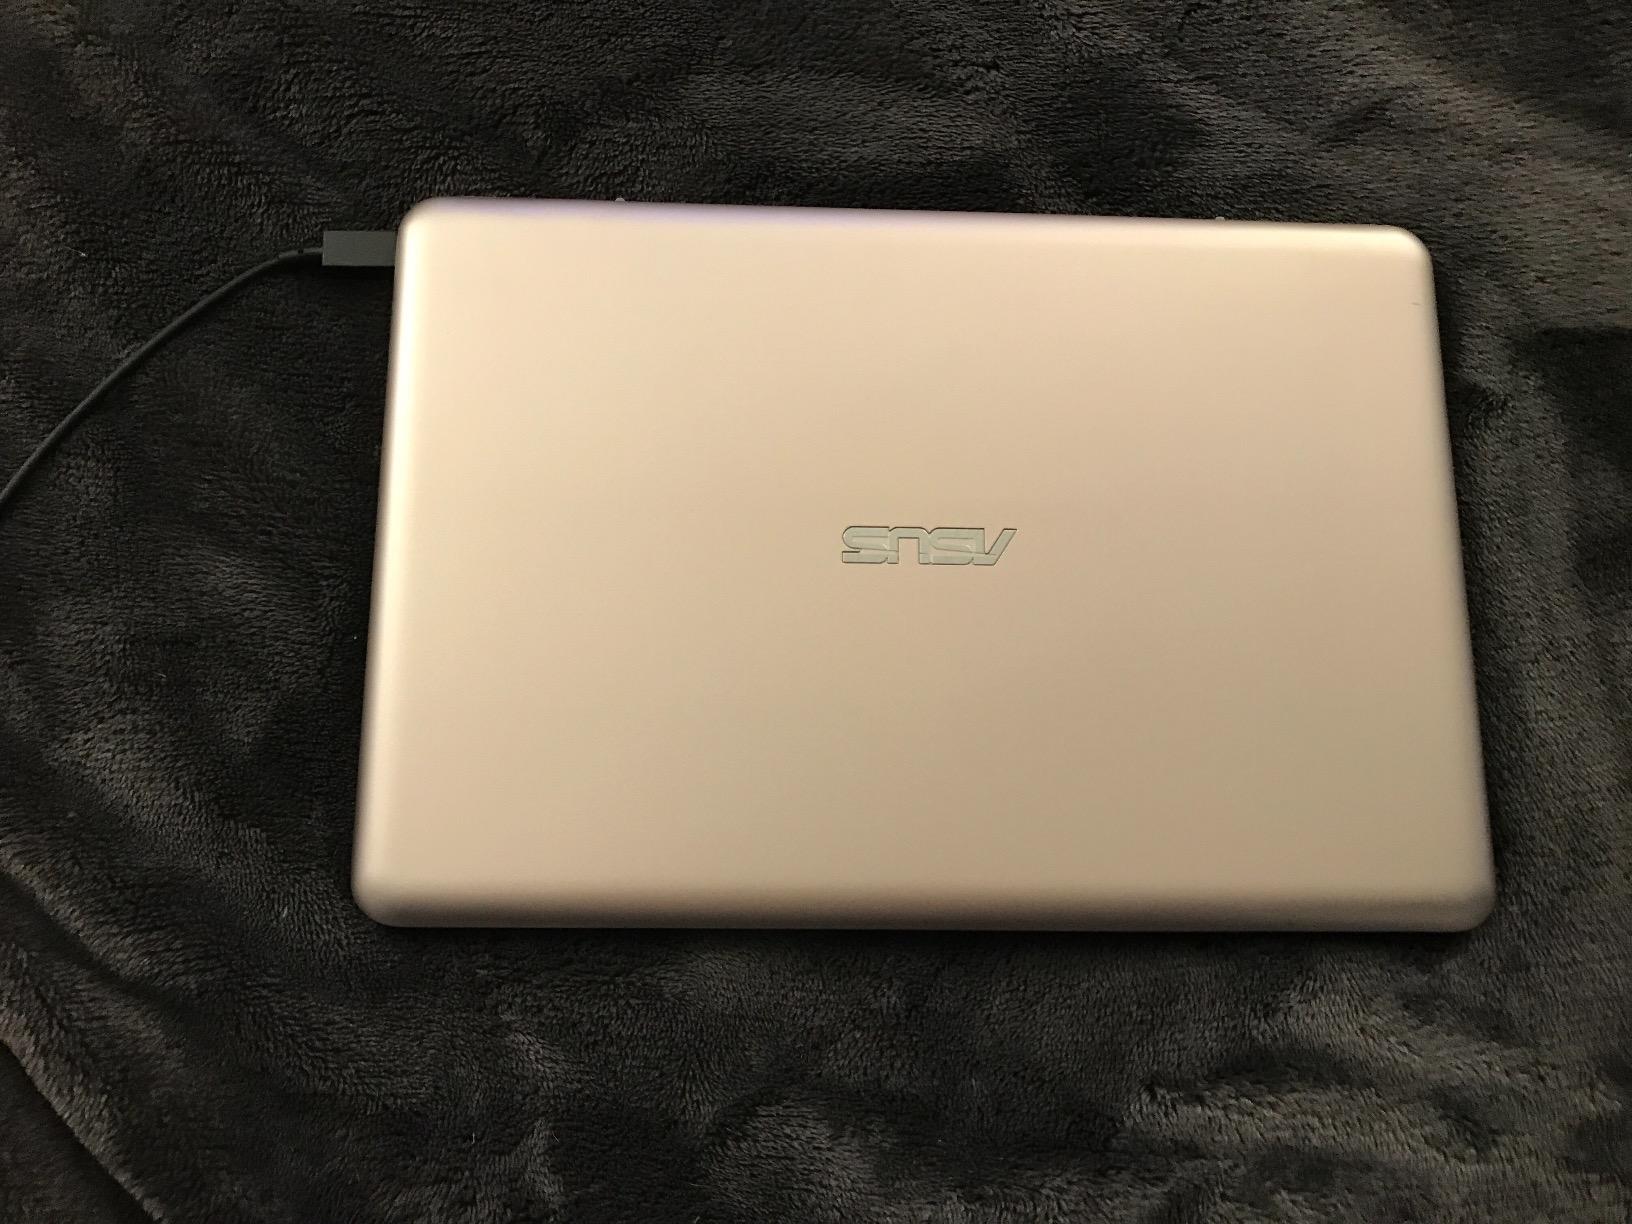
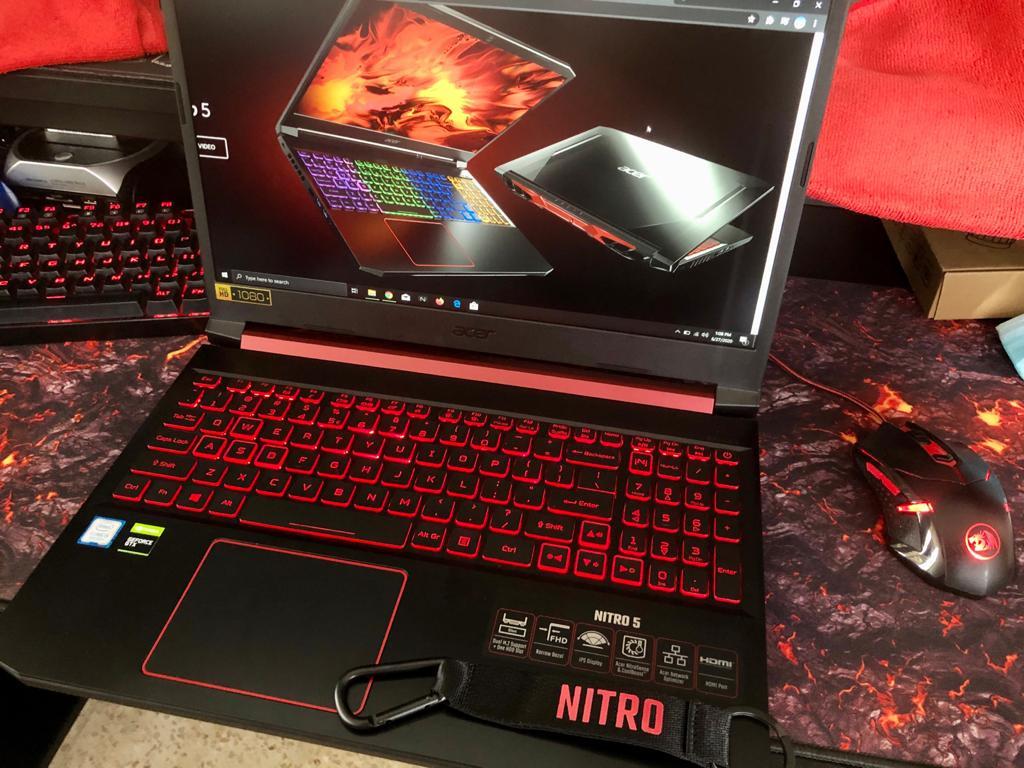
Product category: laptop
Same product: no